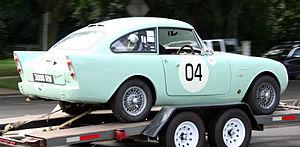
La Sunbeam Alpine est un coupé décapotable biplace produit par le constructeur automobile anglais Sunbeam sous l'égide du groupe Rootes de 1953 à 1955, puis de 1959 à 1968. Le modèle original lancé en 1953 a été la première voiture à porter la marque Sunbeam après le rachat par le groupe Rootes des marques Sunbeam-Talbot et Sunbeam.